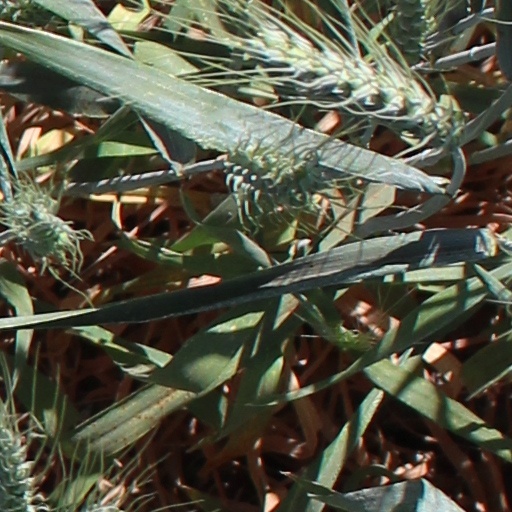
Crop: wheat